Saint-Gilles, Réunion

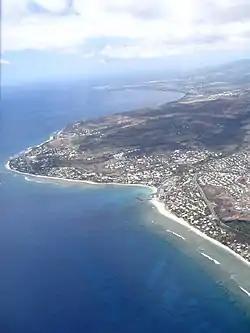
Saint-Gilles-les-Bains, the seaside resort of Saint-Gilles

Saint-Gilles is a village located along the west coast of the island of Réunion, in the commune of Saint-Paul. It is the site of the island's most popular seaside resort.